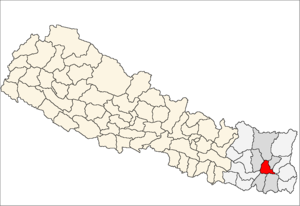
Dhankuta District
Dhankuta District i Kosi Zone (grå) i Eastern Development Region (grå + lysegrå)
Dhankuta District er et af Nepals 75 administrative og politiske regioner, betegnet distrikter. Dhankuta er et distrikt i bakkeområdet Middle Hills, som ligger i Kosi Zone i Eastern Development Region.